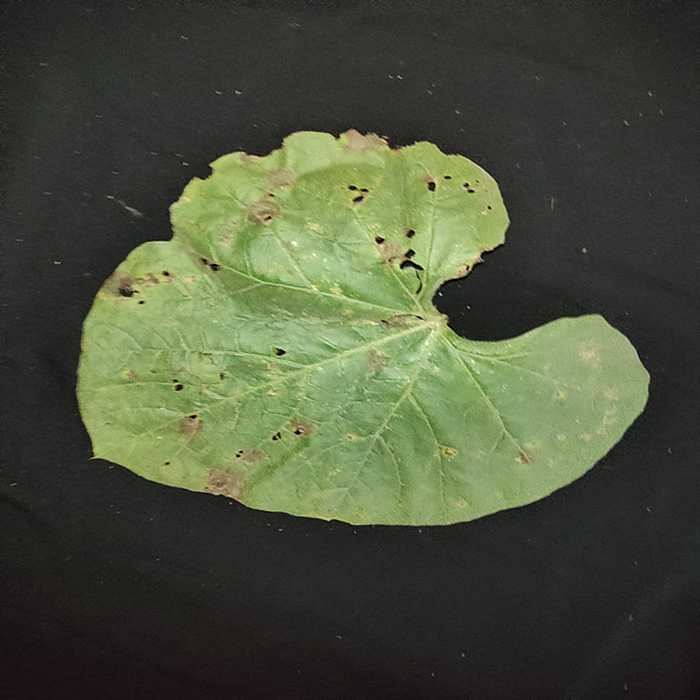
Plant: Bottle gourd
Label: Anthracnose